Stobs Military Camp

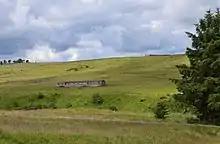
Hut at Stobs Camp near Hawick

Stobs Camp is a military and internment camp located just outside Hawick in the Scottish Borders. It is an internationally important site due to its level of preservation, being the best preserved World War 1 camp in Britain.